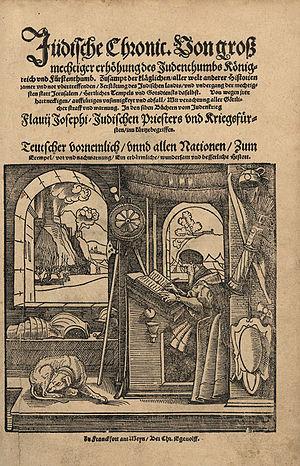
Joseph fils de Matthatias le Prêtre, plus connu sous son nom latin de Flavius Josèphe, né à Jérusalem en 37/38 et mort à Rome vers 100, est un historiographe romain juif d'origine judéenne du Iᵉʳ siècle.